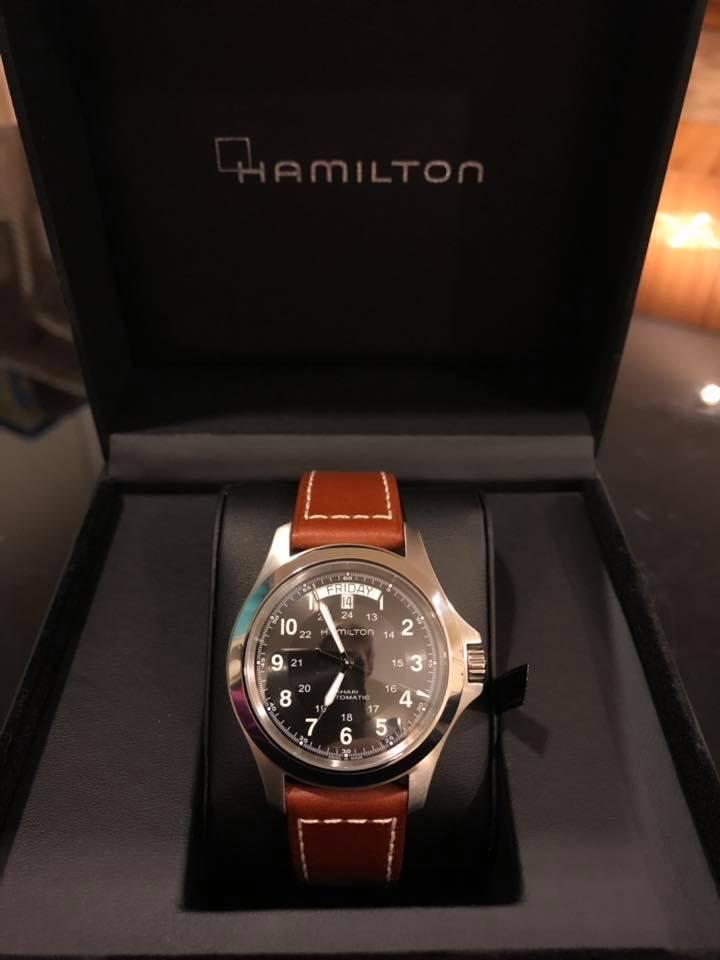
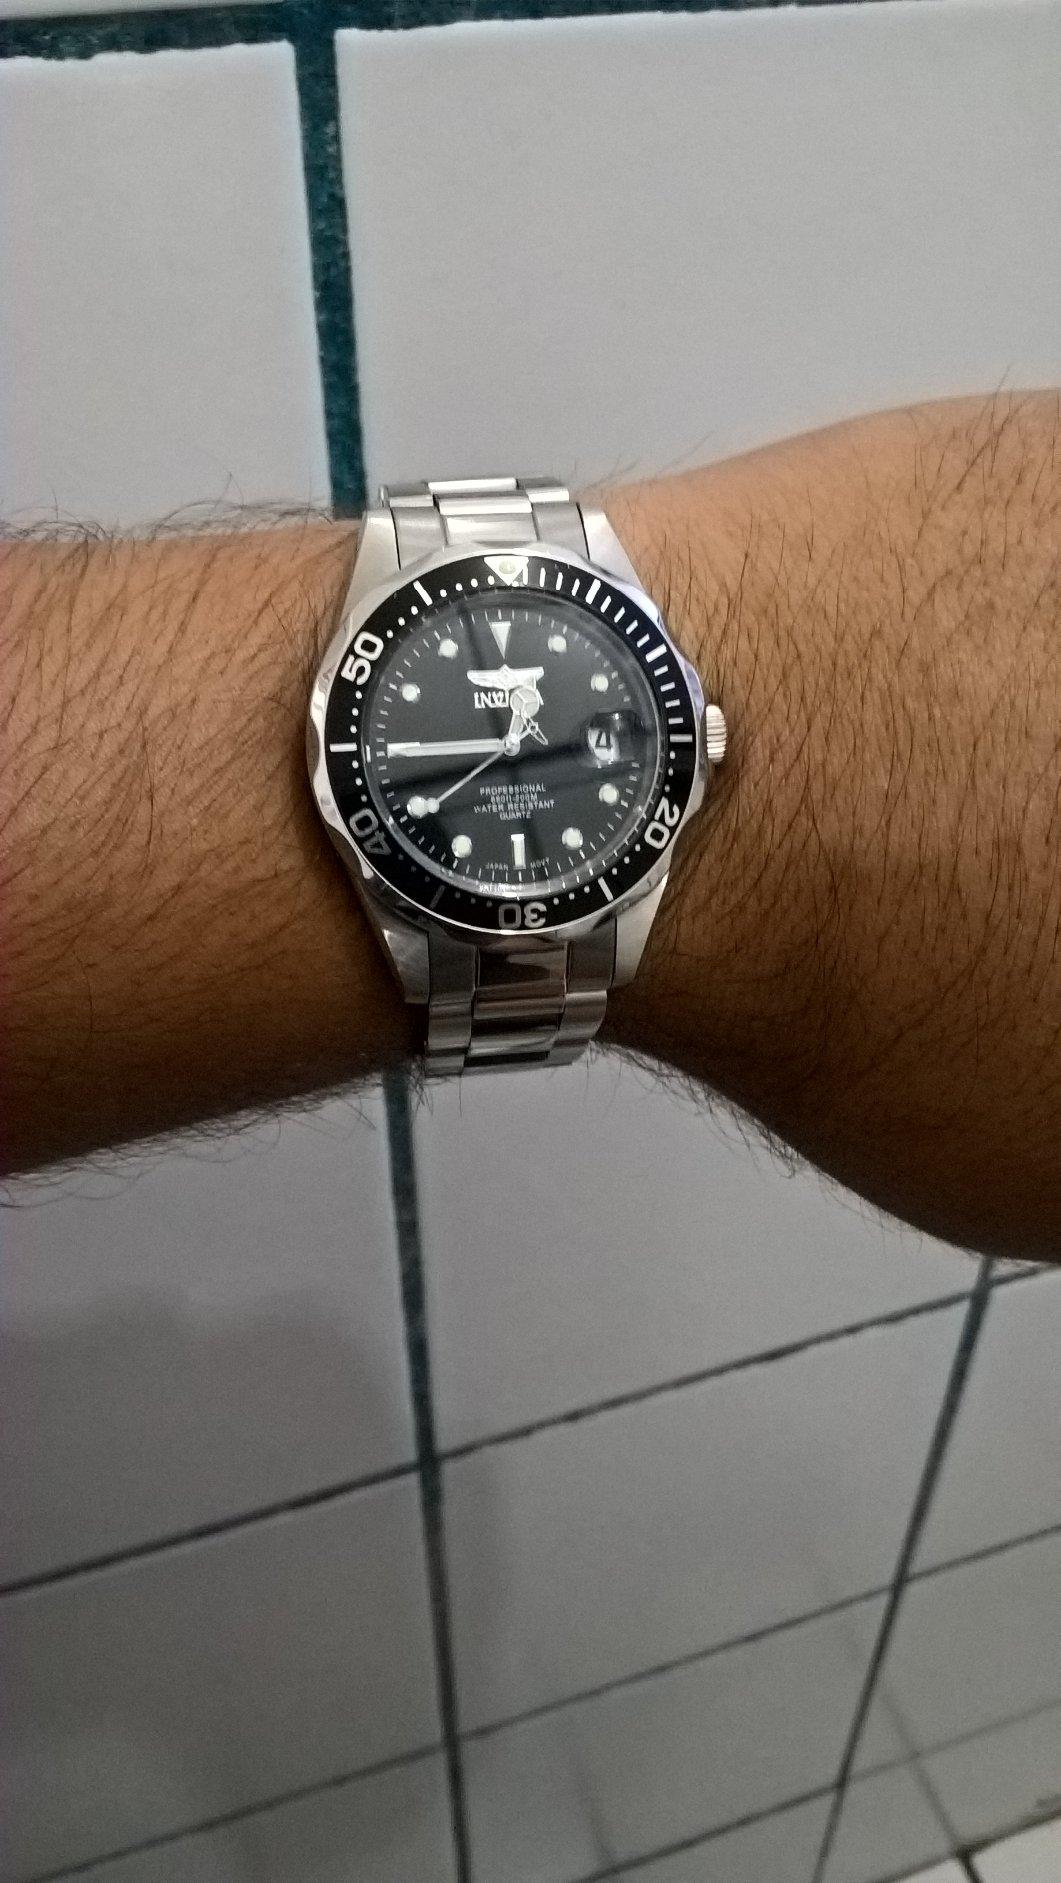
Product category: accessories_watch
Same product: no